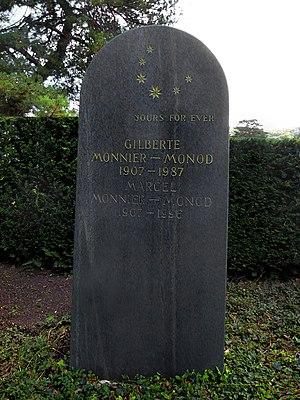
Marcel Monnier-Monod (1907–1996), Professeur et chaire de physiologie à l'Université de Bâle.Tombe sur le cimetière de Hörnli, Riehen, Bâle-Ville
Marcel Monnier est un neurophysiologiste et neurologue suisse, né à La Chaux-de-Fonds dans le canton de Neuchâtel.